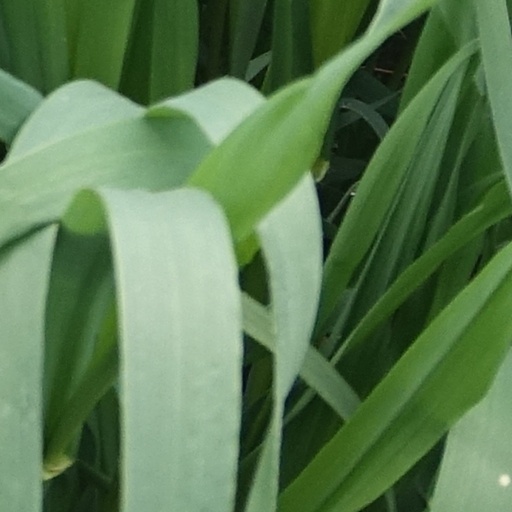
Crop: wheat